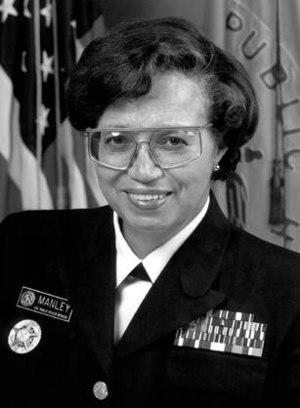
L'Administrateur de la santé publique des États-Unis est le chef opérationnel du Corps commissionné des services de Santé publique des États-Unis, et donc le principal porte-parole du gouvernement fédéral des États-Unis pour les questions de santé publique. Le bureau et le personnel de l'Administrateur de la santé publique sont connus sous le nom de Office of the Surgeon General, qui est hébergé au sein du Bureau du Secrétaire adjoint à la santé.